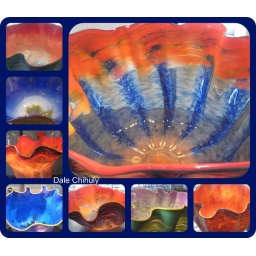
Photos of blown glass bowls by Dale Chihuly on display in the Capella Tower and part of the skyway in downtown Minneapolis.